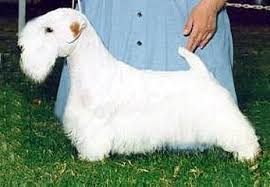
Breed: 211-n000058-Sealyham_terrier